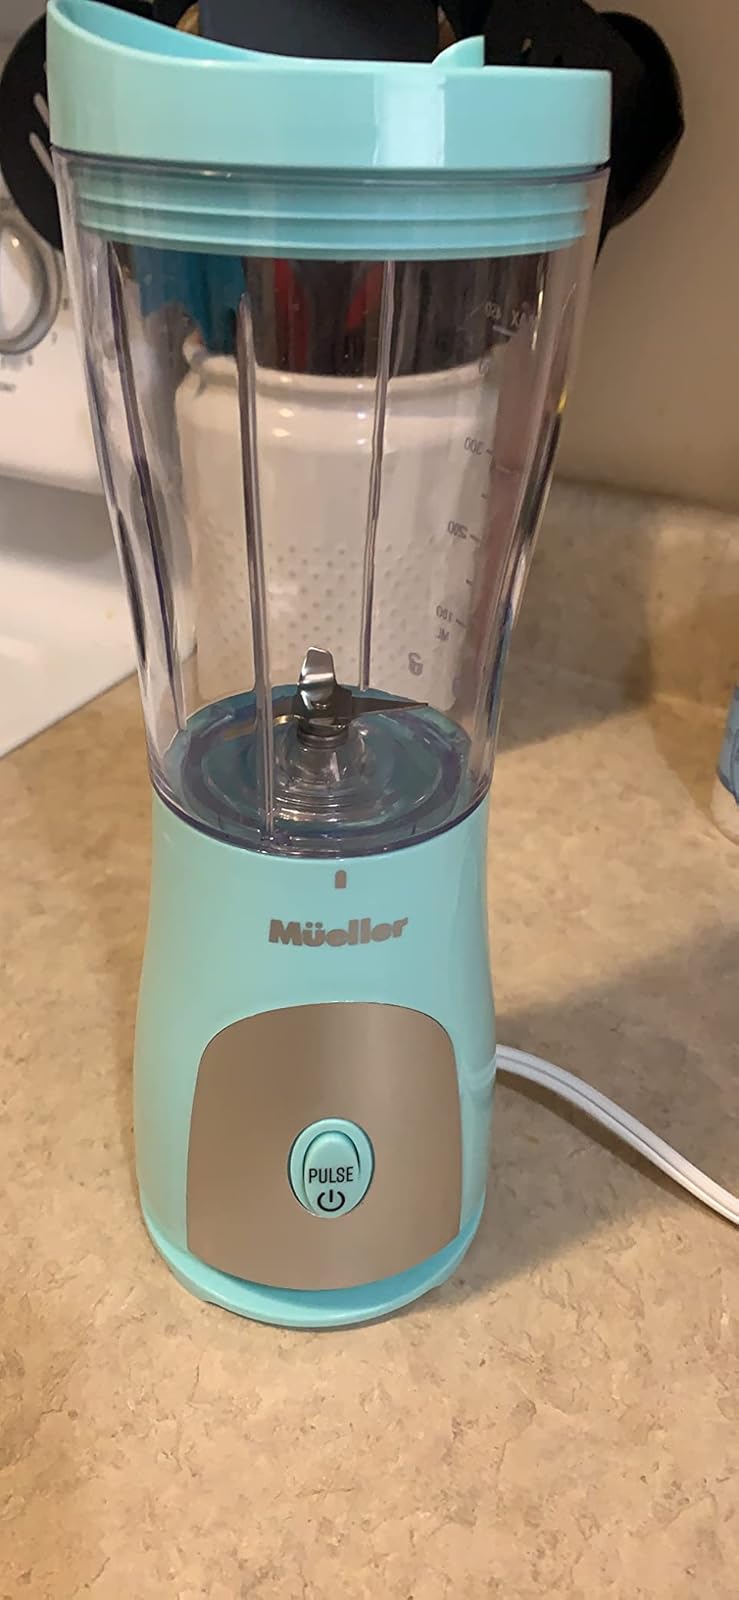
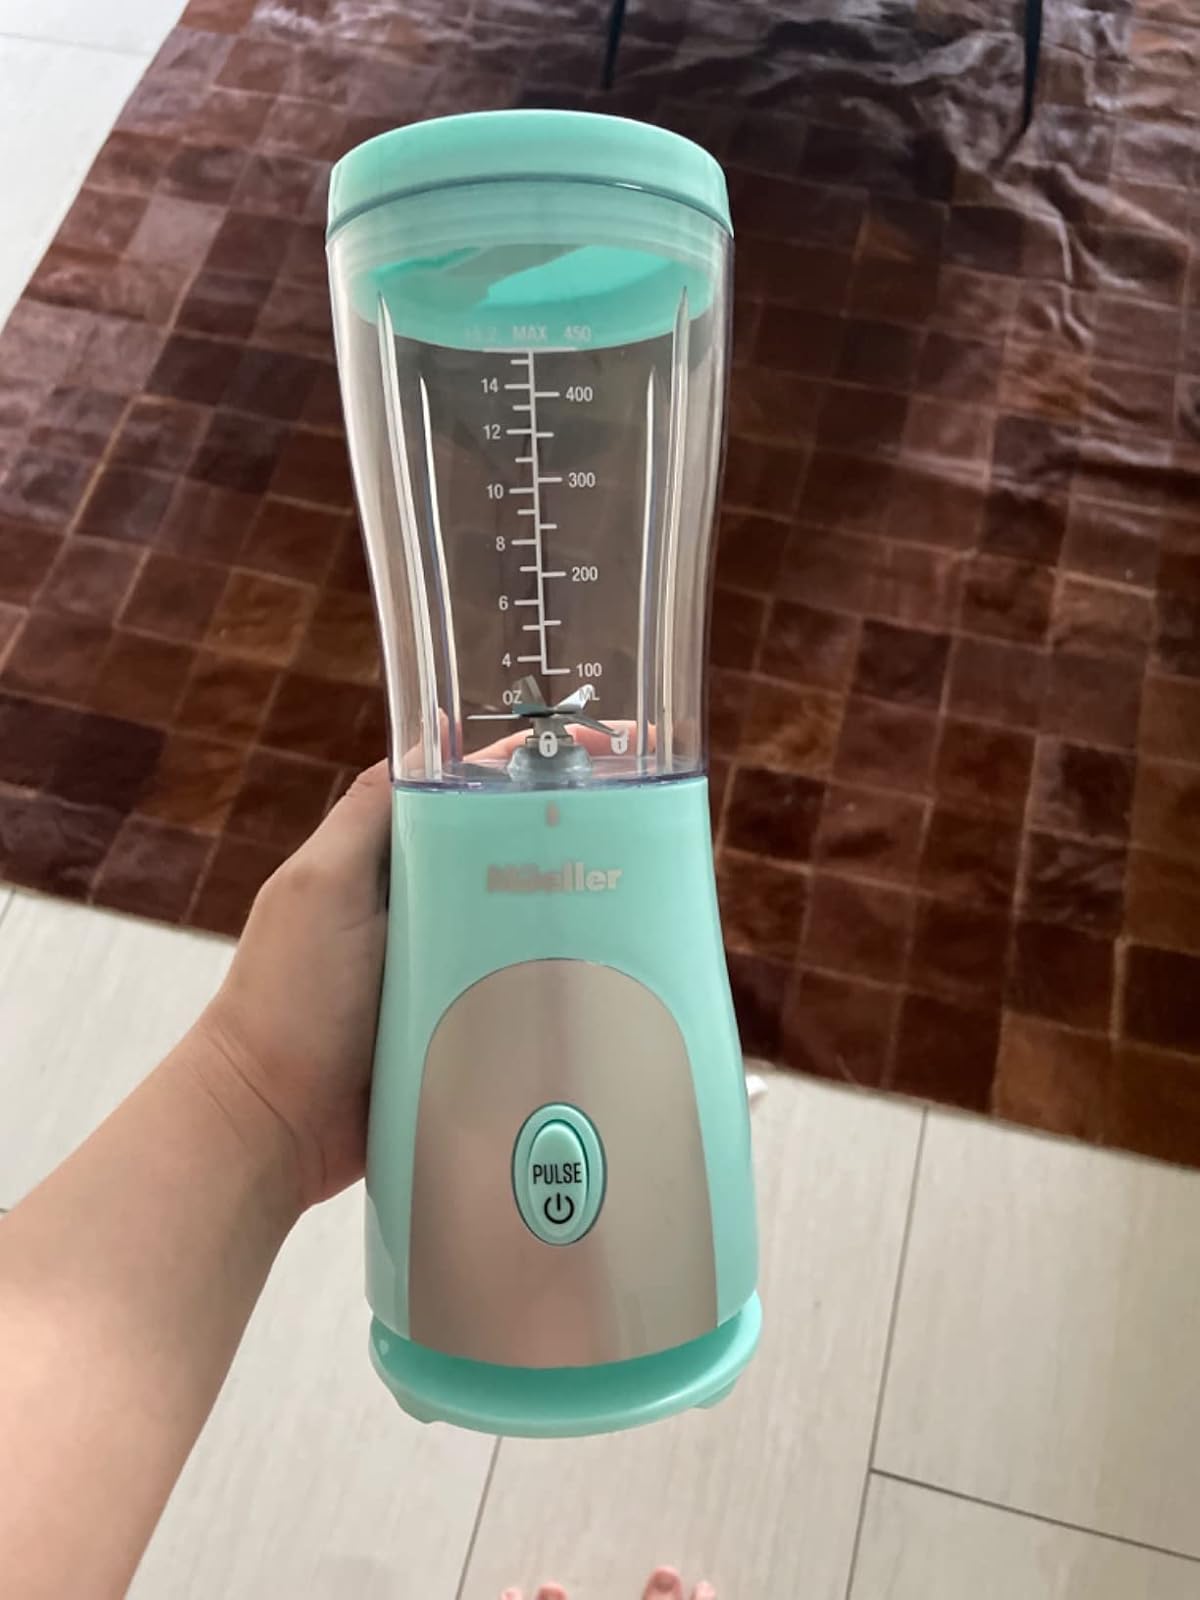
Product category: items_blender
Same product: yes